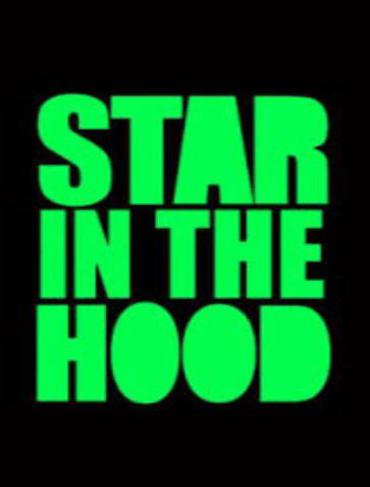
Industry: Clothes